Monument to the Soviet Army, Sofia

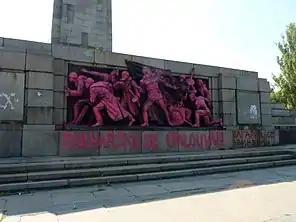
21 August 2013: The pink inscriptions on the monument apologise for Bulgarian participation in the occupation of Prague in 1968

On August 21, 2013, unknown artists painted the monument in pink, in honour of the anniversary of the 1968 Prague Spring. There was an inscription both in Bulgarian and in Czech which read "Bulgaria apologizes". The pink colour is a reference to the painting of the Monument to Soviet Tank Crews in Prague by David Černý in 1991. On August 22, Russia officially demanded sanctions for those responsible for the monument's desecration and that Bulgaria take immediate measures to prevent such incidents in the future. Foreign Minister Kristian Vigenin asked not to dramatize the painting and stated that "Bulgaria has international commitments to maintain these monuments. Desecration of a monument is something that should not happen. I don't think that it should cause much extreme reaction on this issue, because the institutions in Bulgaria took immediate measures."